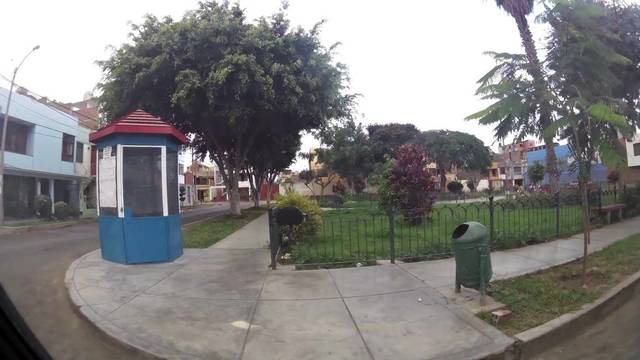
Region: Peru
Coordinates: -8.096, -79.021